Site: brandenburg
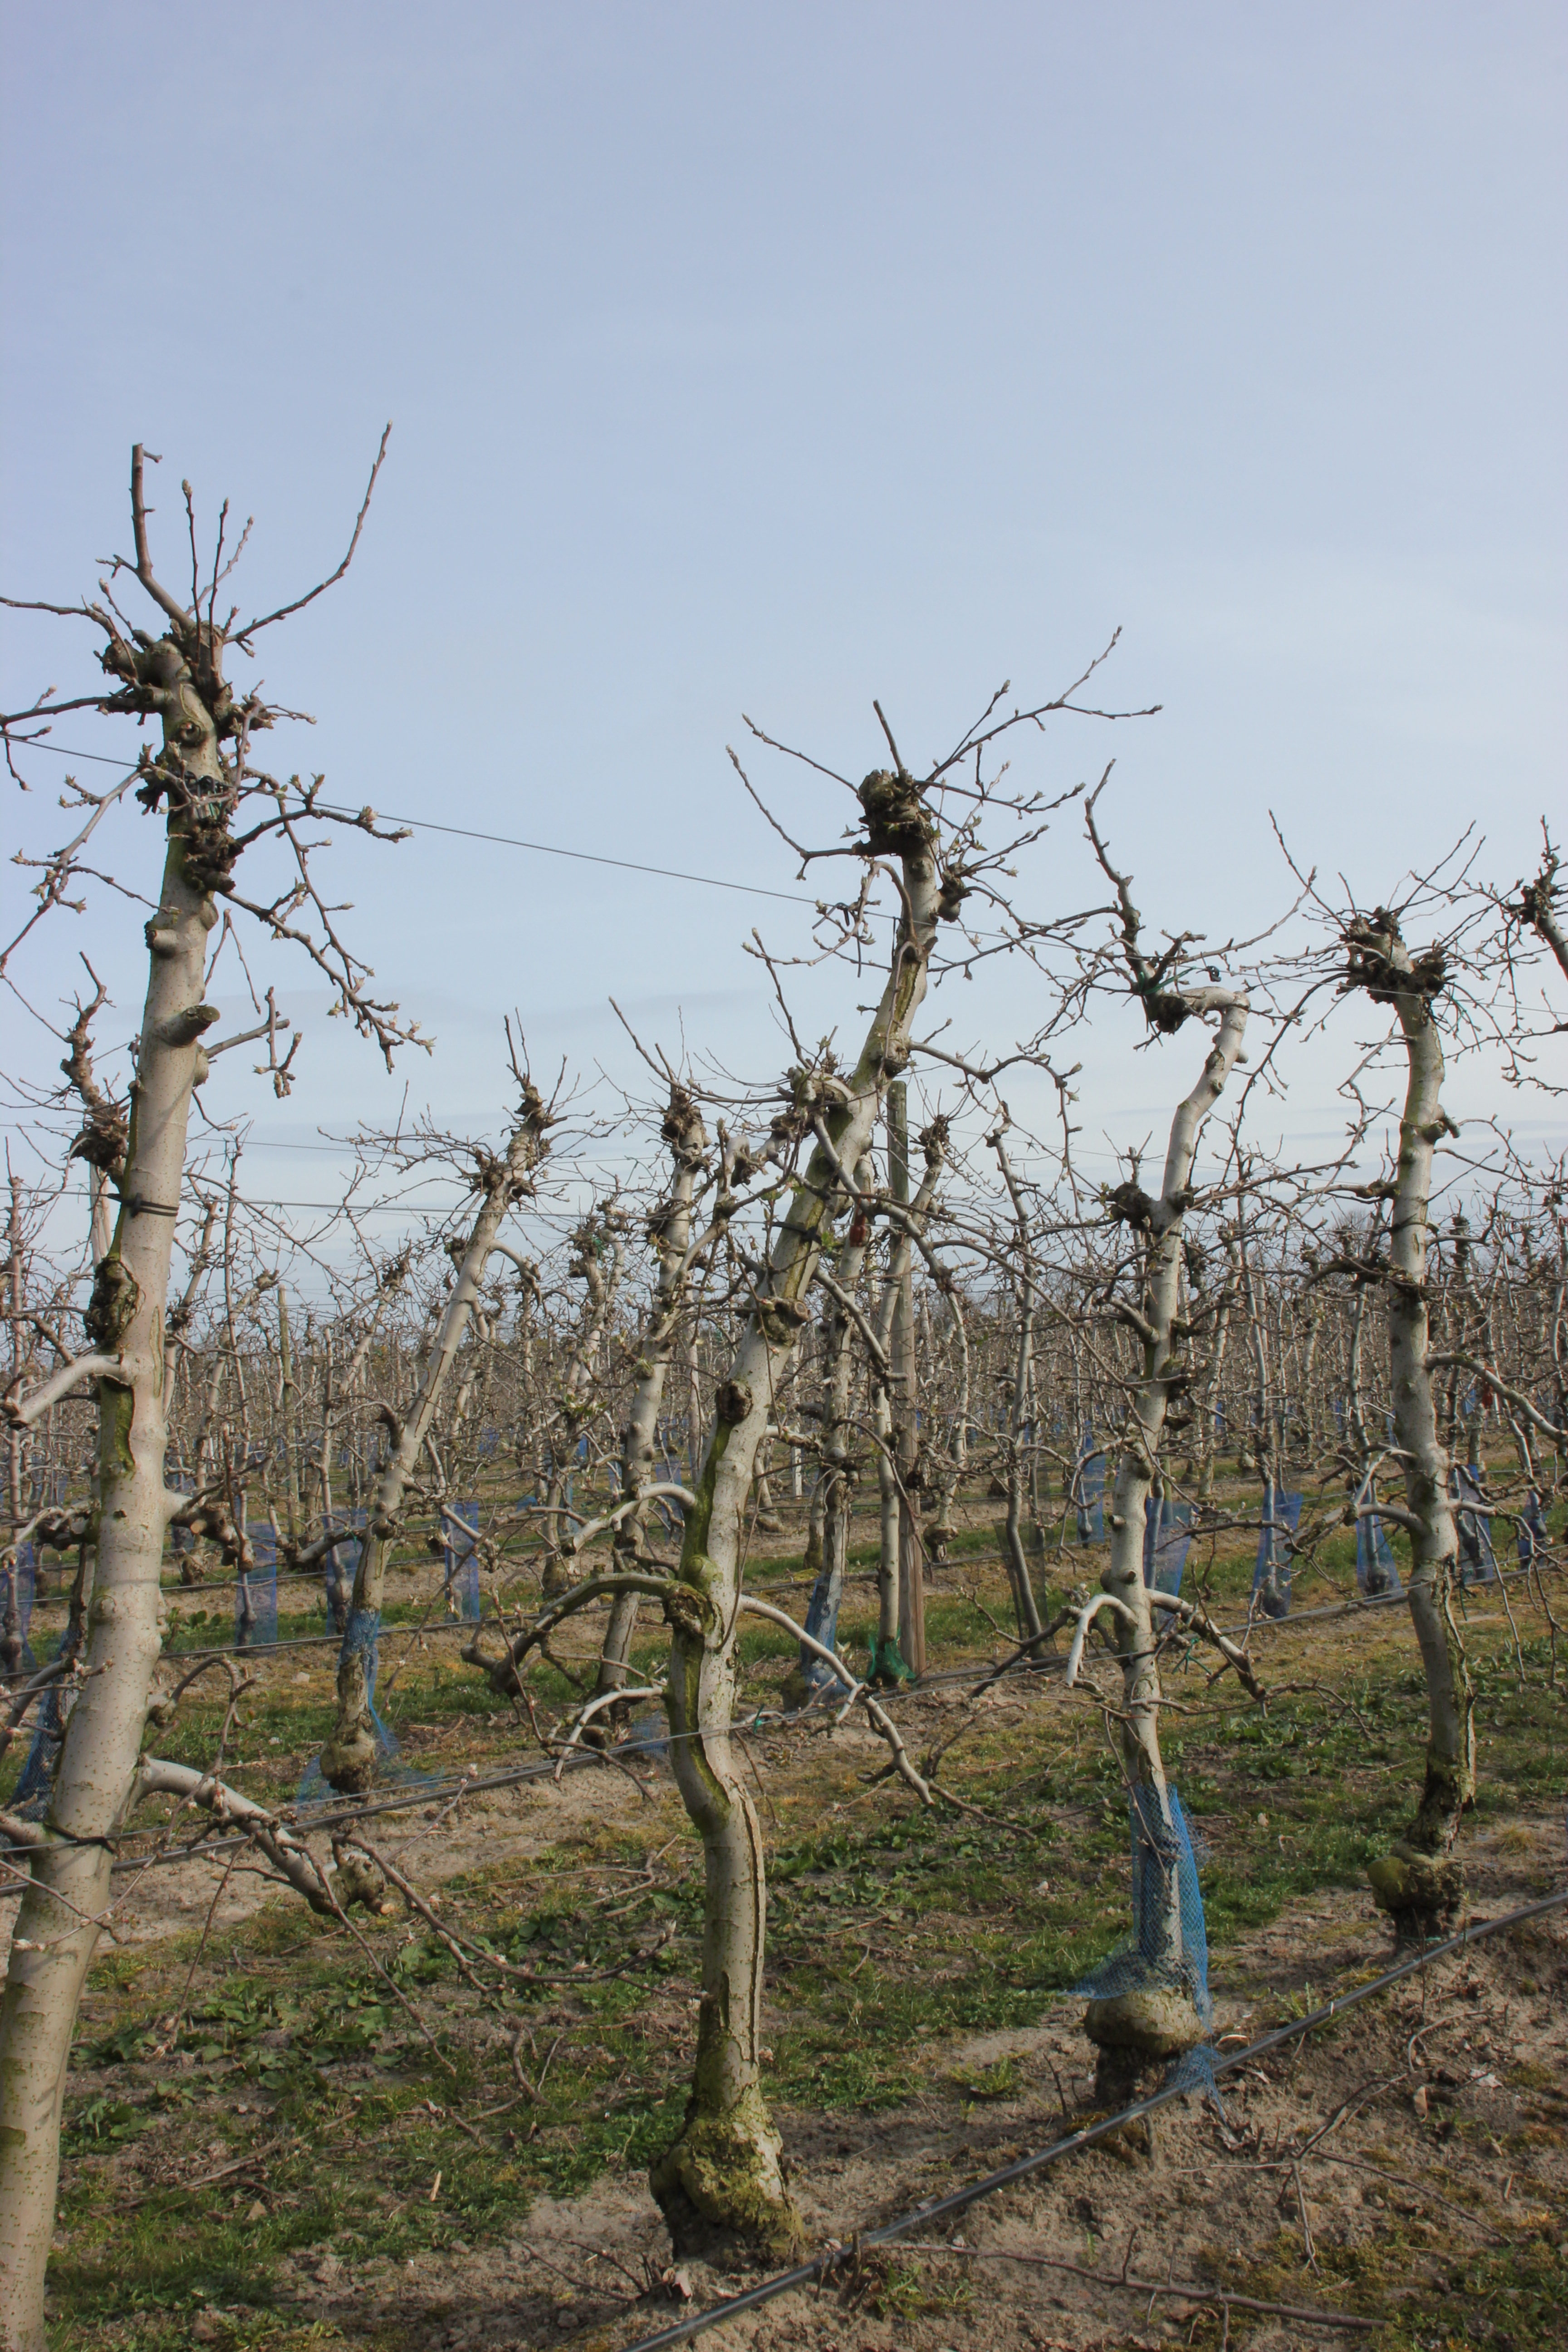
Growth stage (BBCH 54): Inflorescence emergence